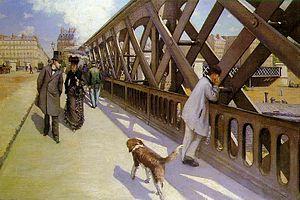
La Société J.F Cail & Cie créée à Paris le 6 juin 1850 par Jean-François Cail est une société industrielle française ayant produit sous le Second empire principalement des installations de sucreries et du matériel ferroviaire.